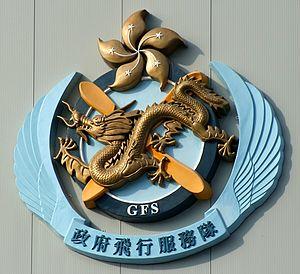
L'insigne du Hong Kong Government Flying Service vu sur son bâtiment principal sur HKIA
Le Hong Kong Government Flying Service est un département de support aérien de la région autonome de Hong Kong.